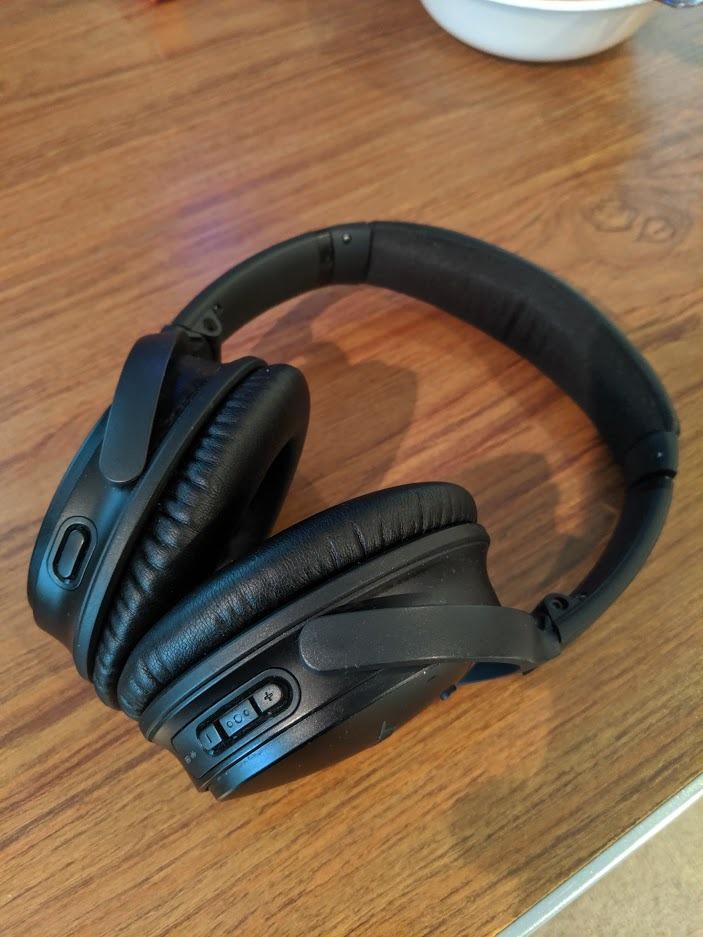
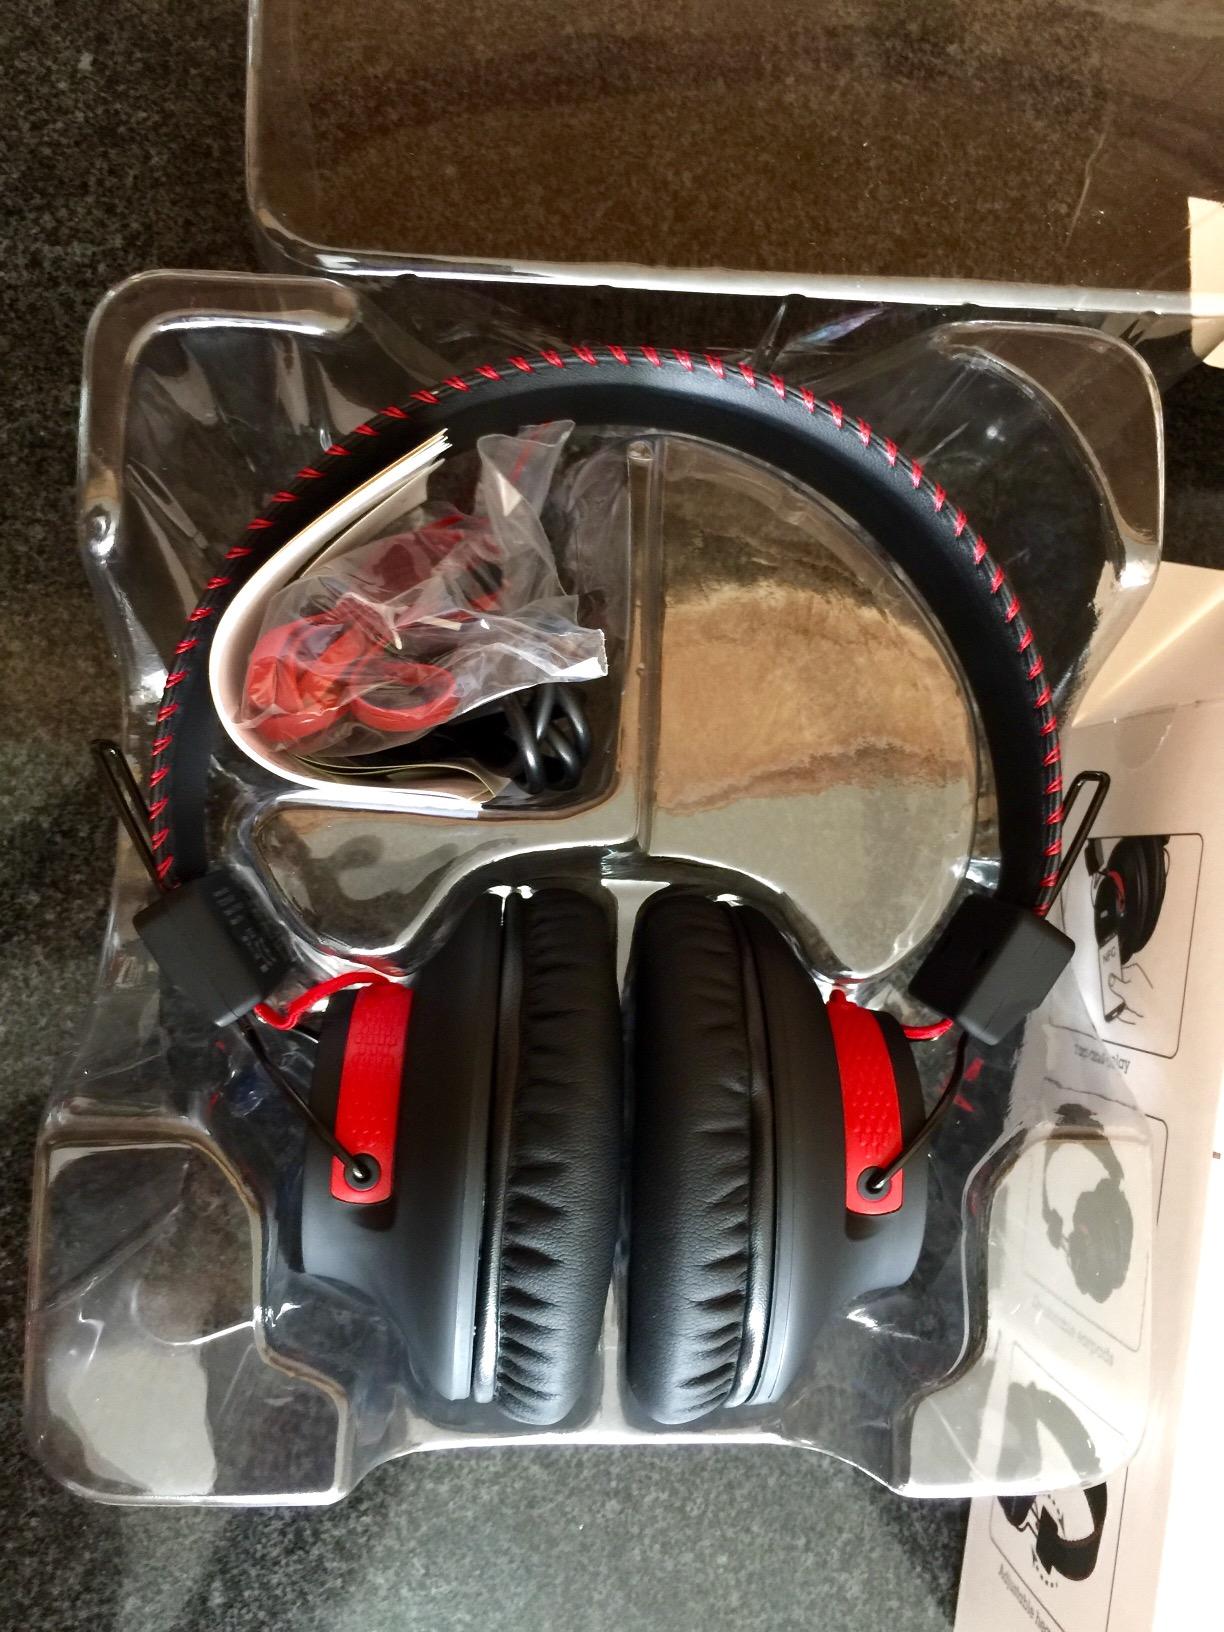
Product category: headphones
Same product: no